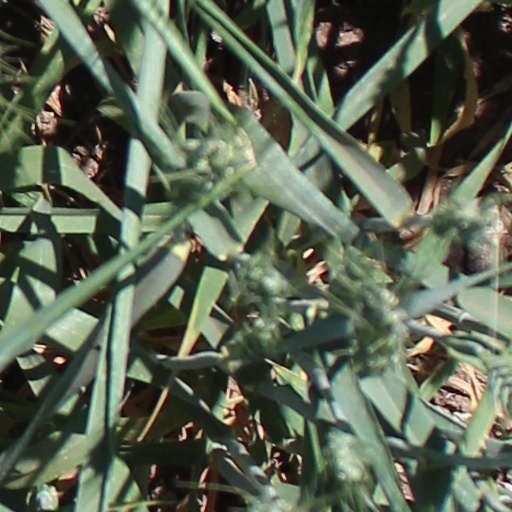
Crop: wheat